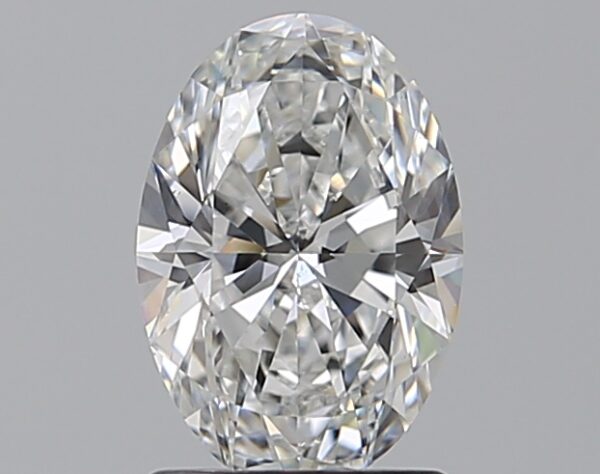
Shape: oval
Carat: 1.29
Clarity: VS2
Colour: E
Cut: EX
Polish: EX
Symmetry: VG
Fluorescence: F
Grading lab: GIA
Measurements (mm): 8.71 x 5.99 x 3.76